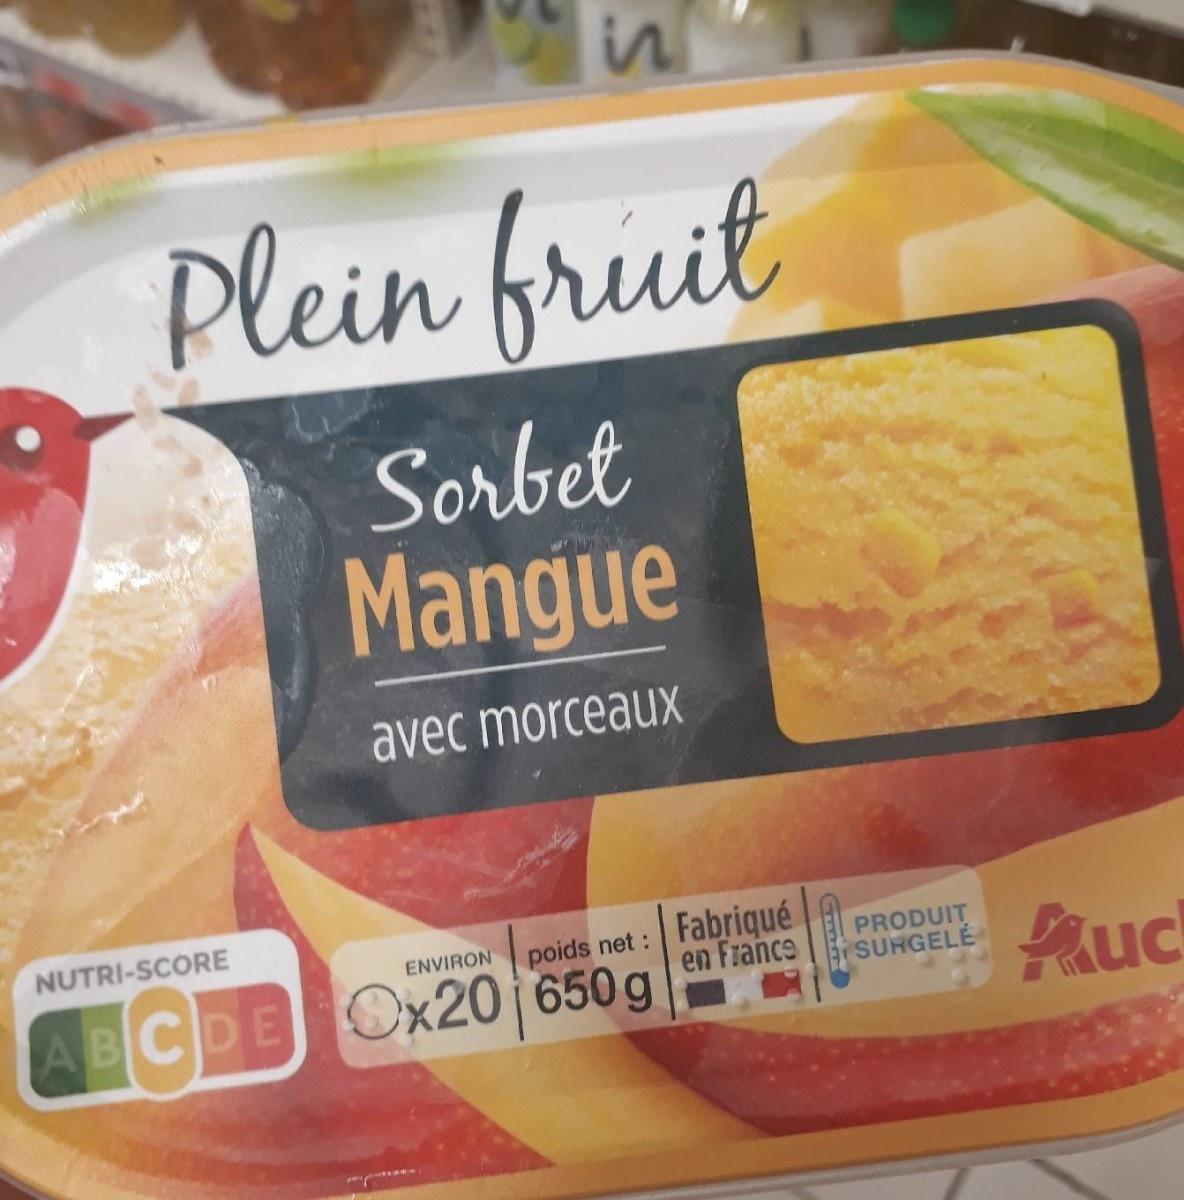
Nutri-Score label: nutriscore-c